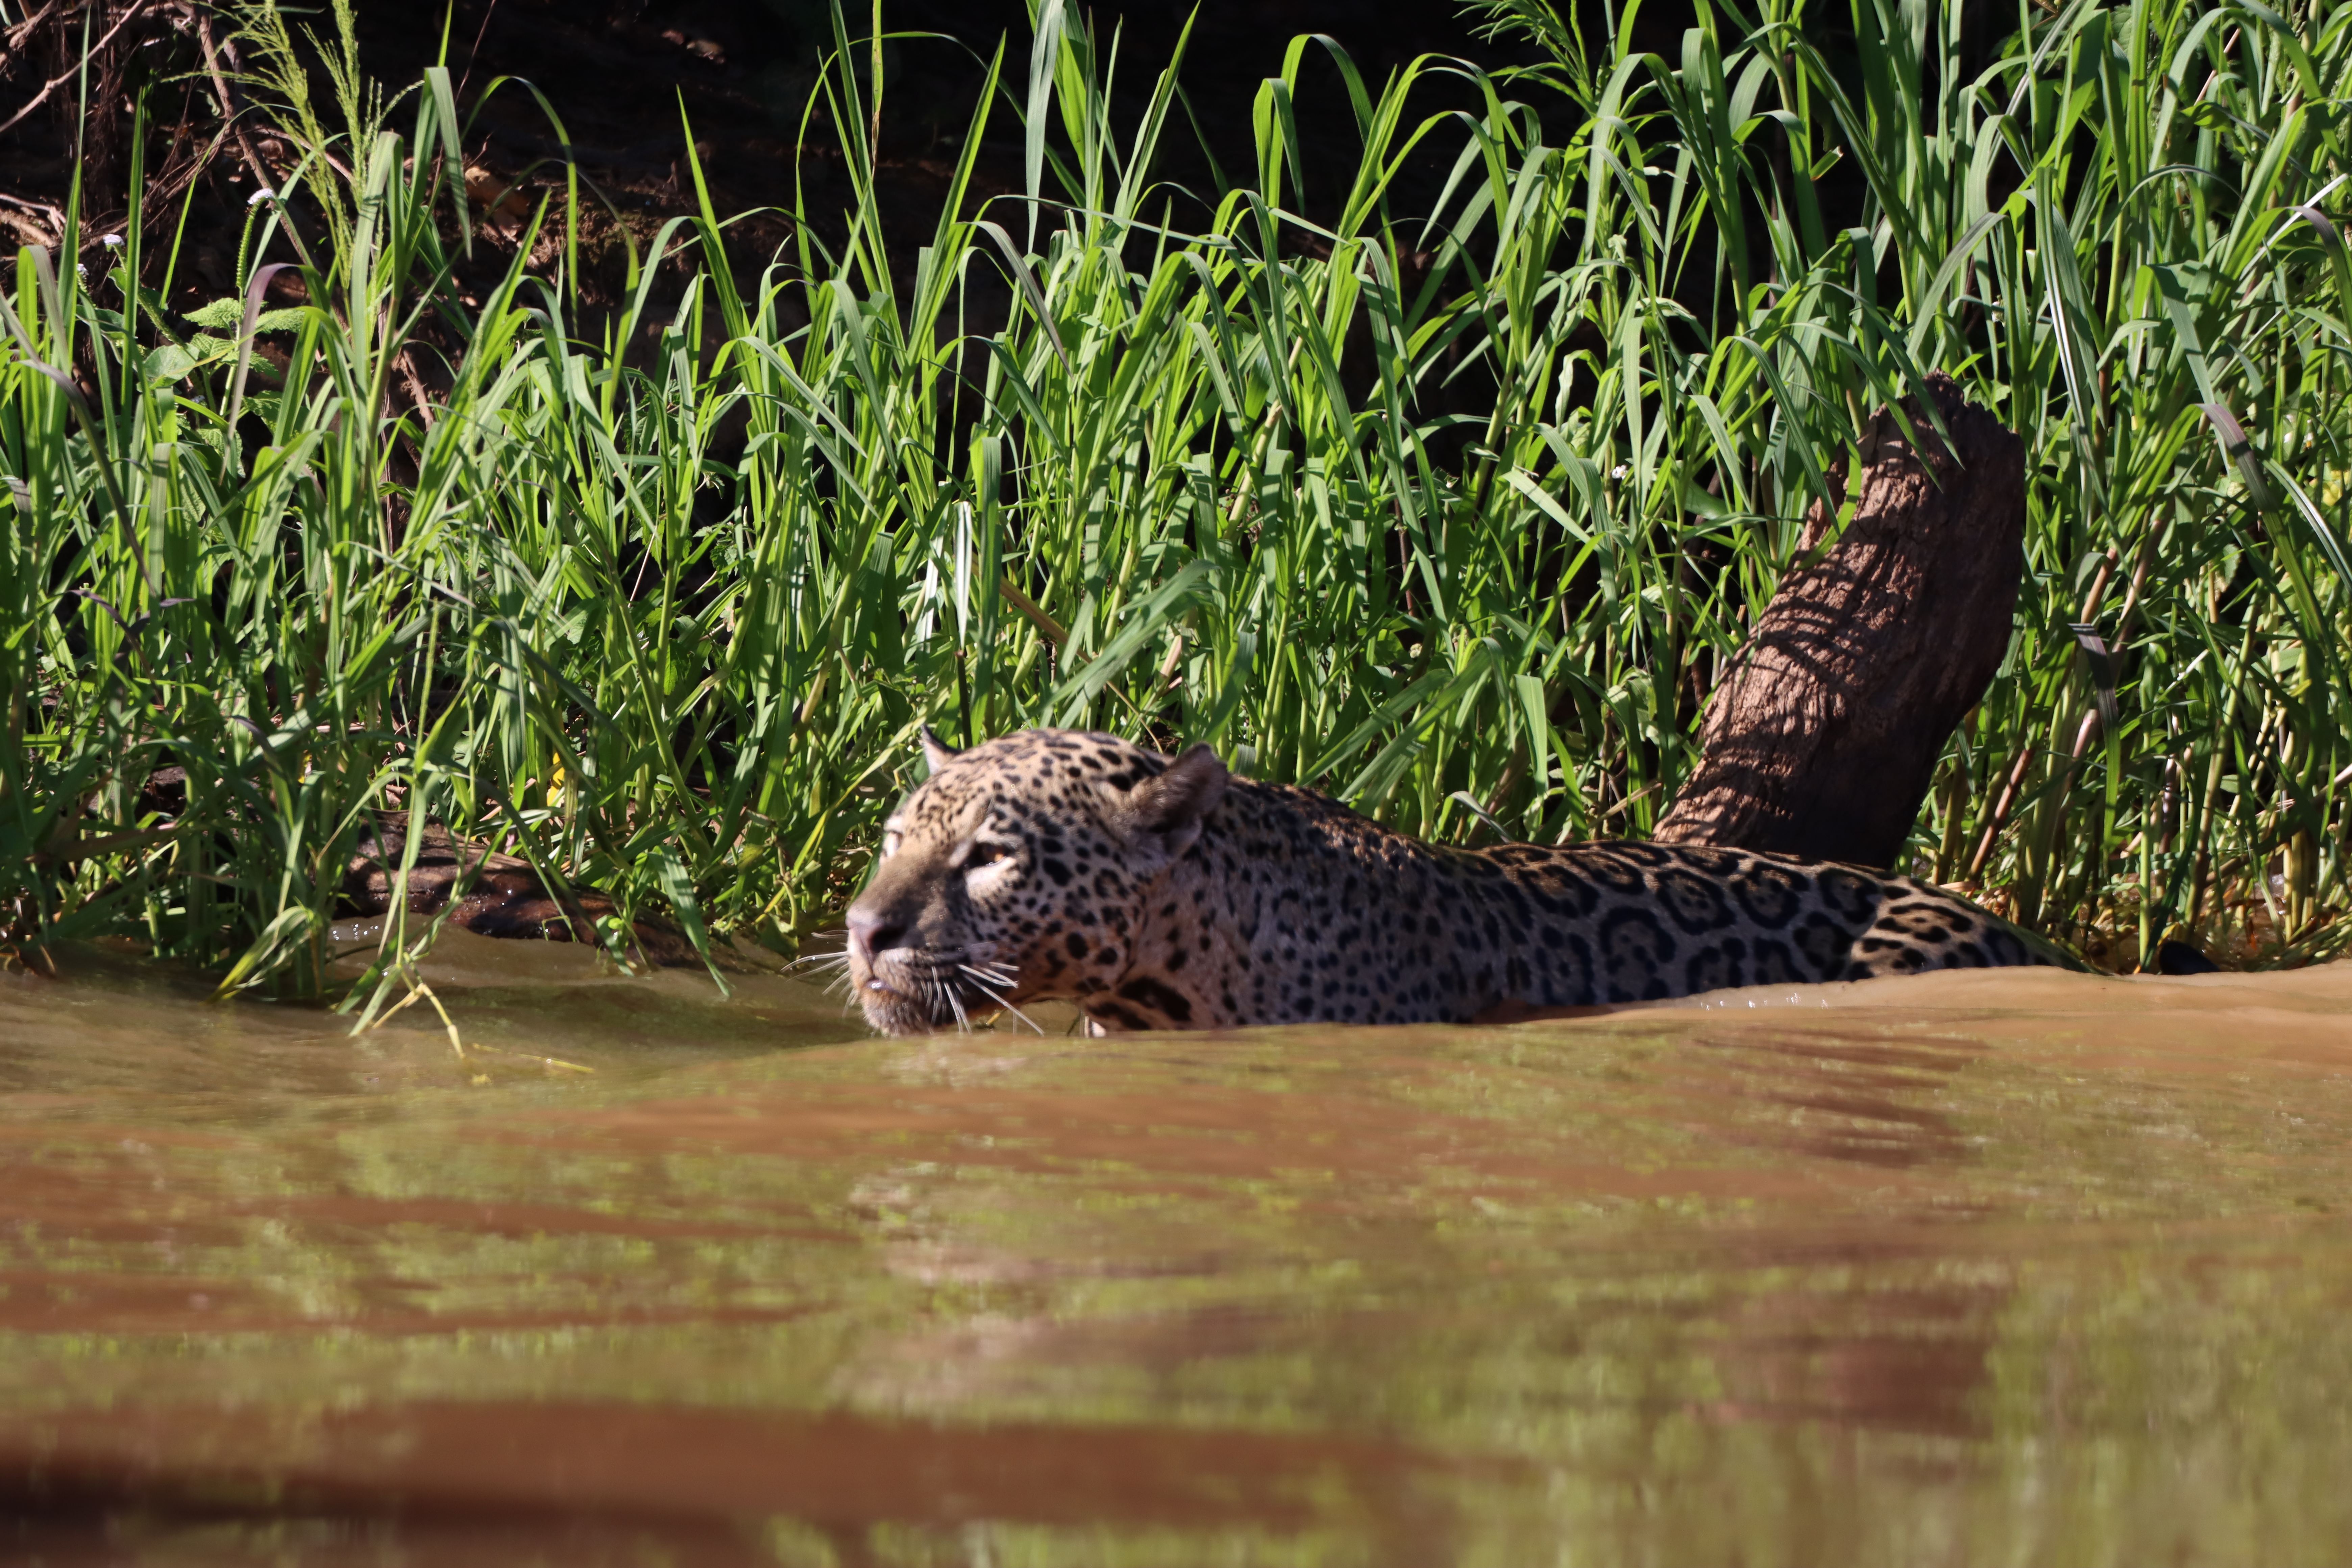
Jaguar: Marcela